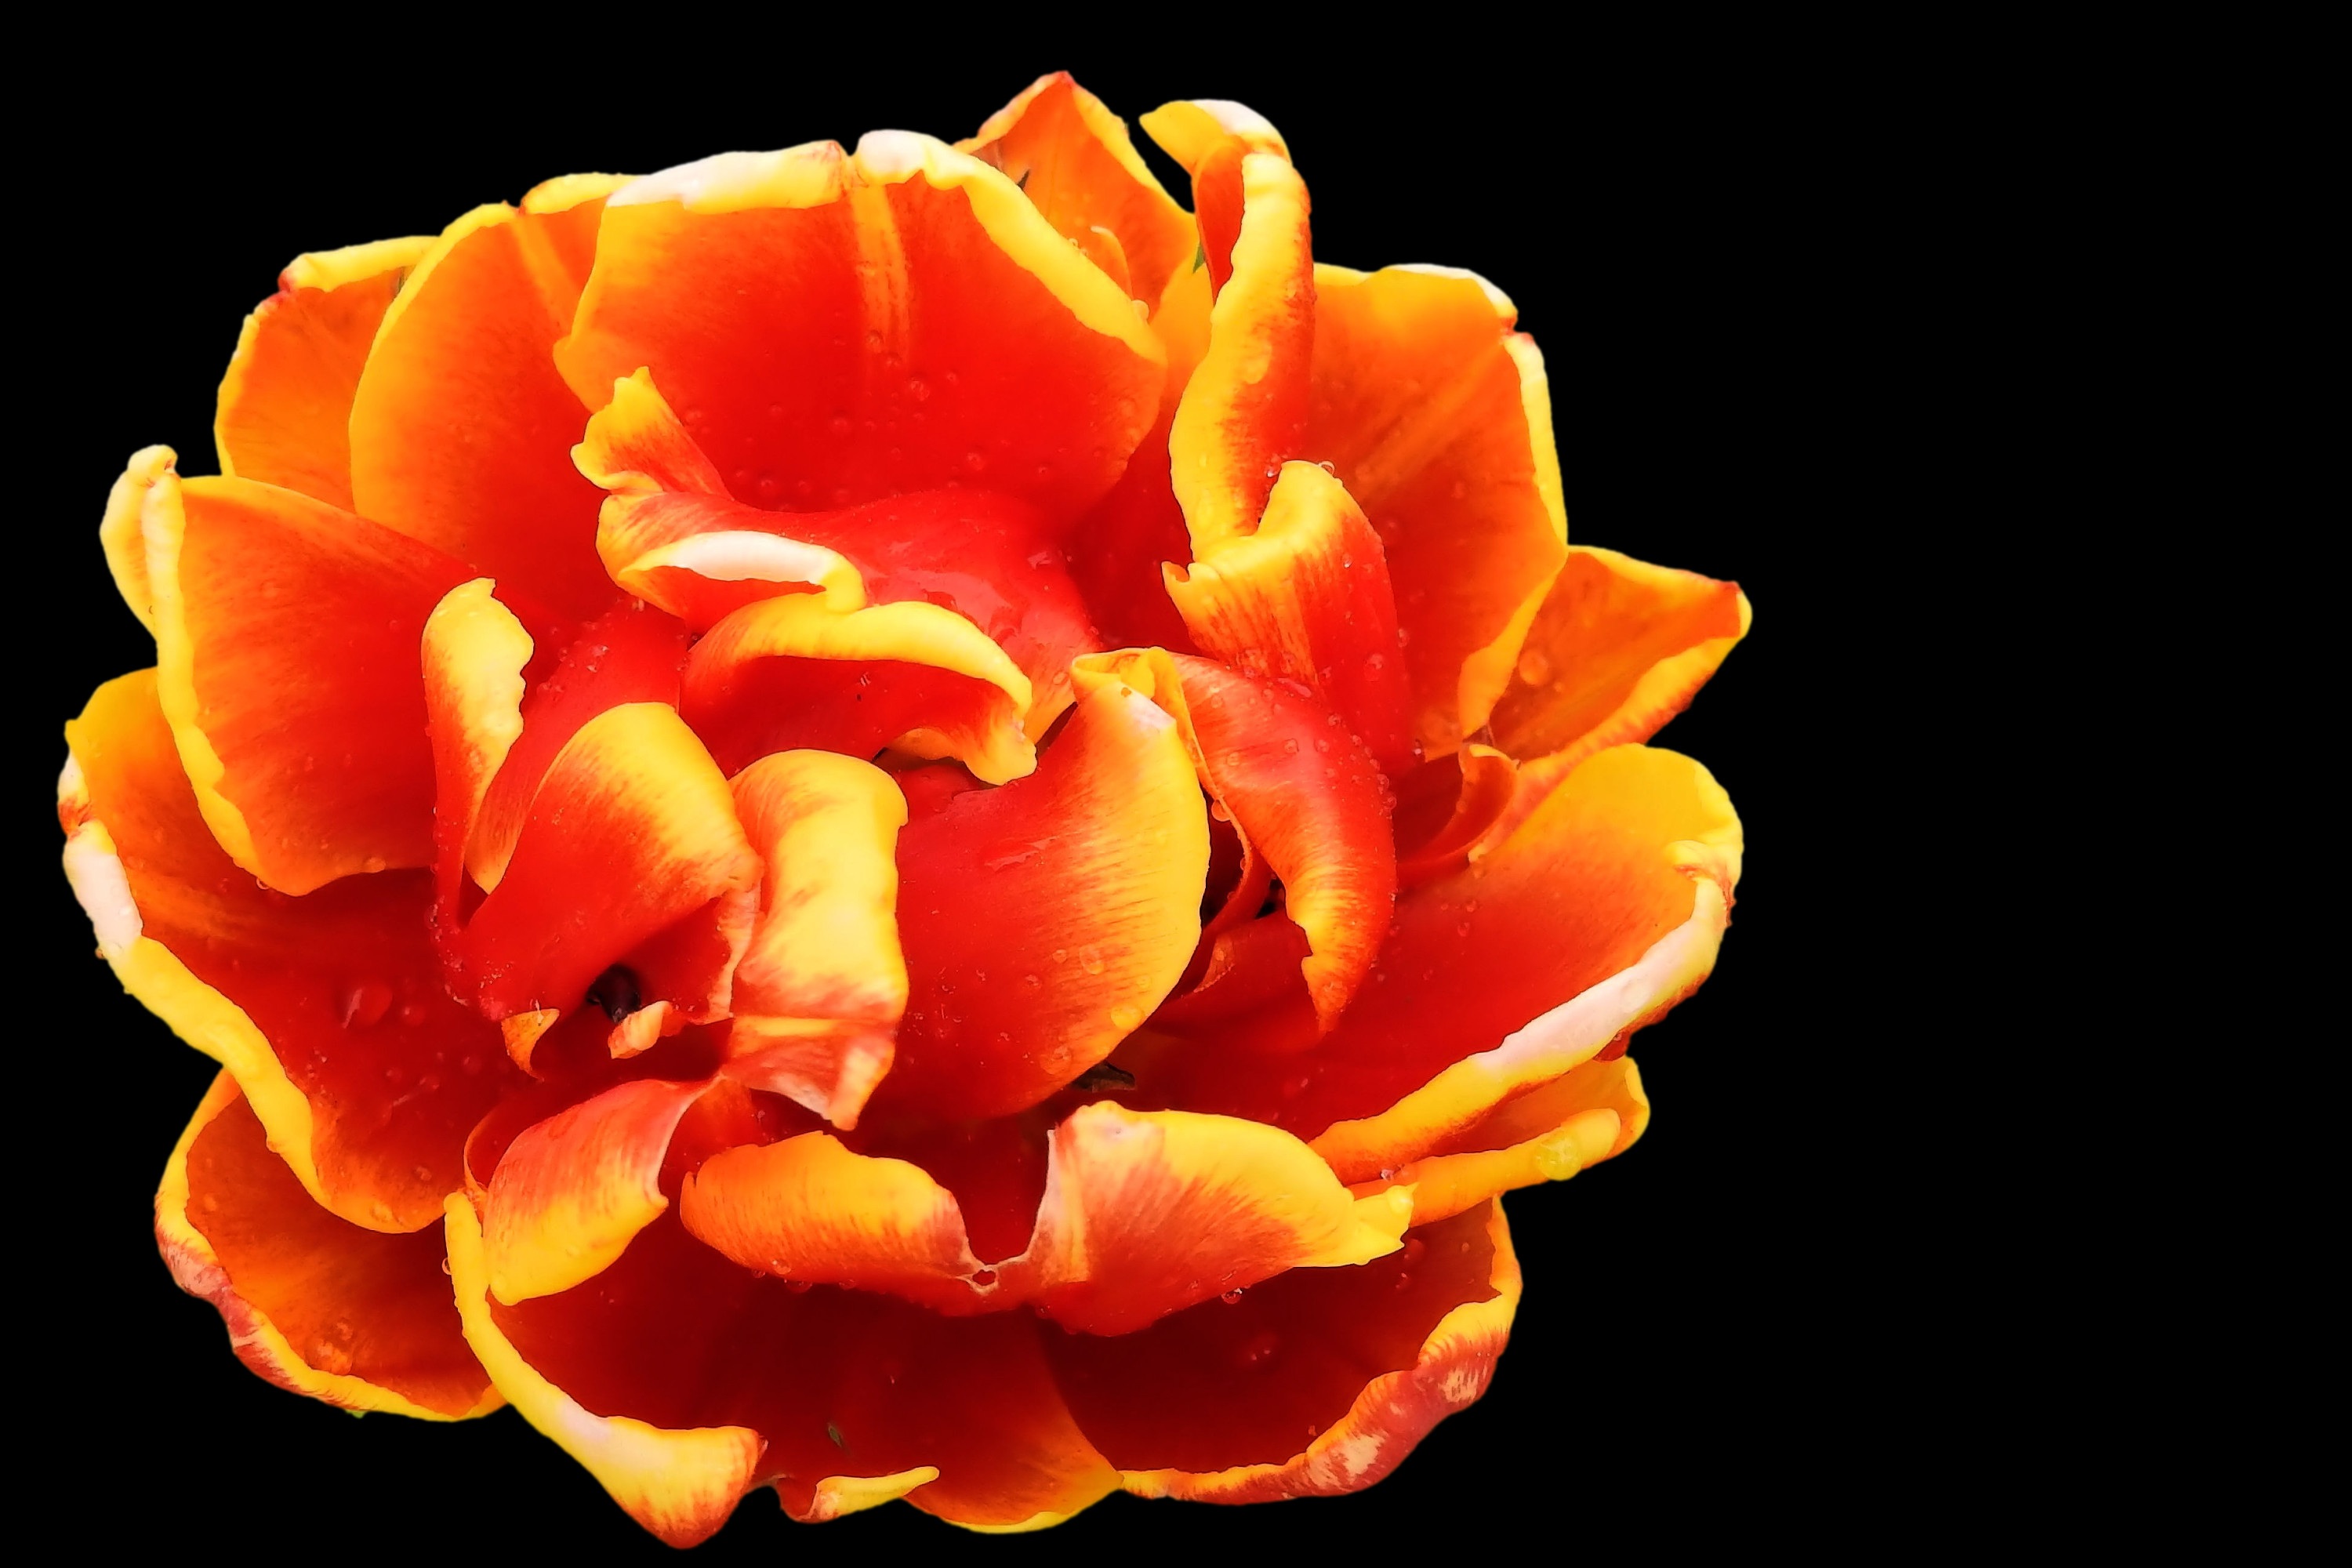
blossom, plant, flower, petal, bloom, tulip, rose, spring, yellow, flora, bright, floribunda, macro photography, flowering plant, garden roses, rose family, land plant